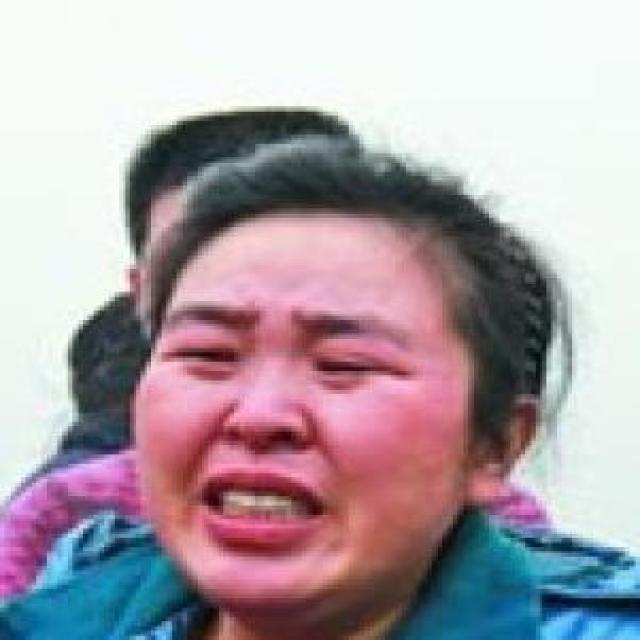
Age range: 21-44